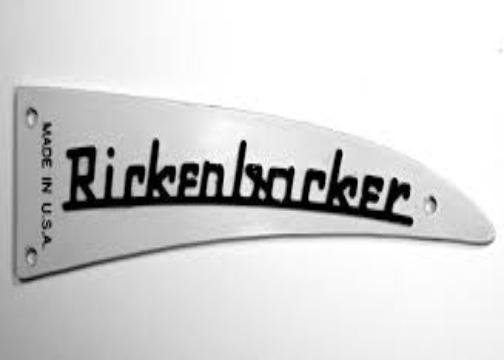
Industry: Electronic